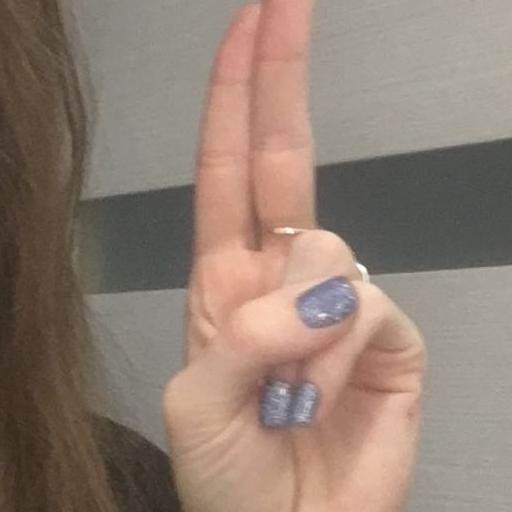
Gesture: two_up